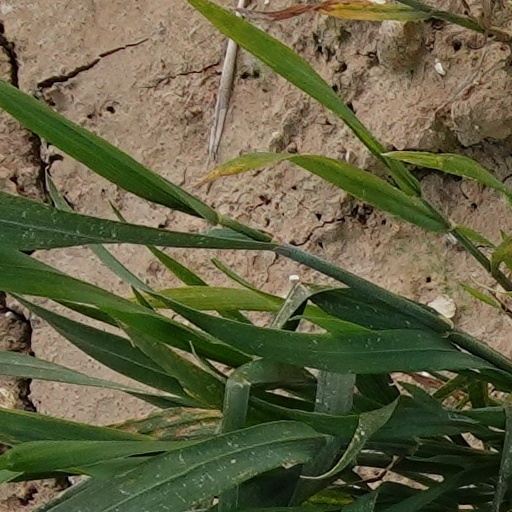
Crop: wheat